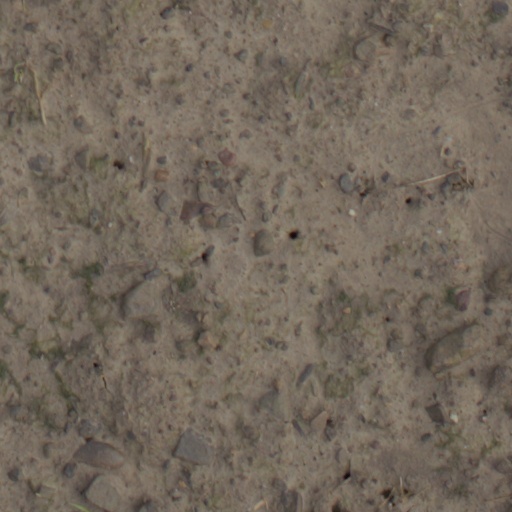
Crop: wheat